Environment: real
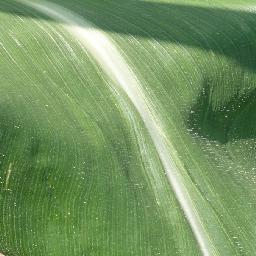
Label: healthy